List of freshwater islands in Scotland

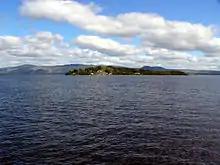
Inchmurrin in Loch Lomond, Scotland's largest freshwater island

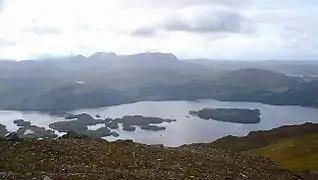
The islands of Loch Maree

Inchlonaig and Inchcruin are classified by the National Records of Scotland as "inhabited islands but had no usual residents at the time of either the 2001 or 2011 censuses." It is likely that Eilean Aigas and Contin Island are inhabited, at least from time to time as well, although they were not listed as such by the Census in 2001 or 2011.